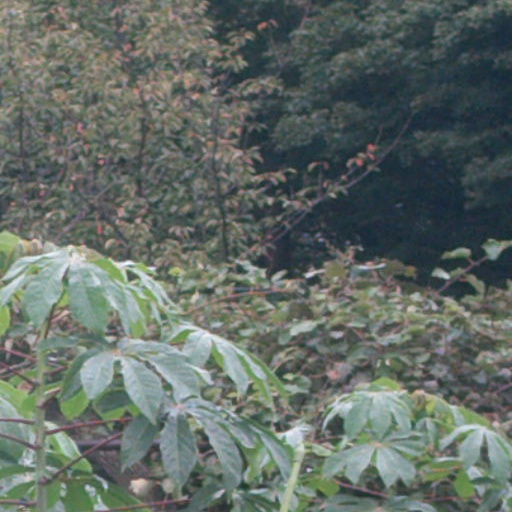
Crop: cassava